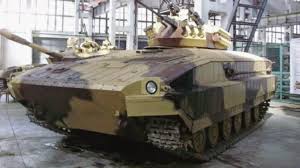
Label: T-64